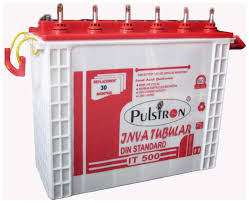
Waste category: battery